Manuel Fernández de Santa Cruz

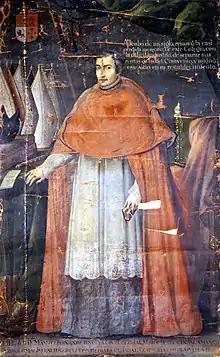
Santa Cruz in an anonymous portrait - now in the Museo Nacional del Virreinato, Tepotzotlán, México.

Manuel Fernández de Santa Cruz y Sahagún (18 January 1637, Palencia (Spain) – 1 February 1699, Puebla (Mexico)) was a religious writer and Roman Catholic prelate who served as Bishop of Guadalajara (19 February 1674 – 2 June 1676), and Bishop of Tlaxcala (2 June 1676 – 1 February 1699). As well as founding charitable institutions in his diocese, he published Sor Juana's "Carta atenagórica" (critiquing a sermon by António Vieira) - without her permission (albeit under a pseudonym) and told her to focus on religious instead of secular studies, despite agreeing with her criticisms.